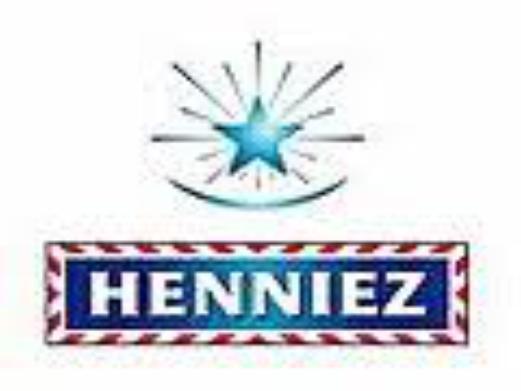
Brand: Henniez
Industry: Food